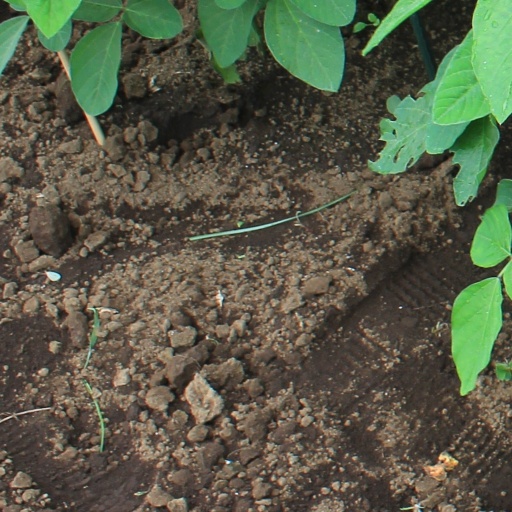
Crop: soybean